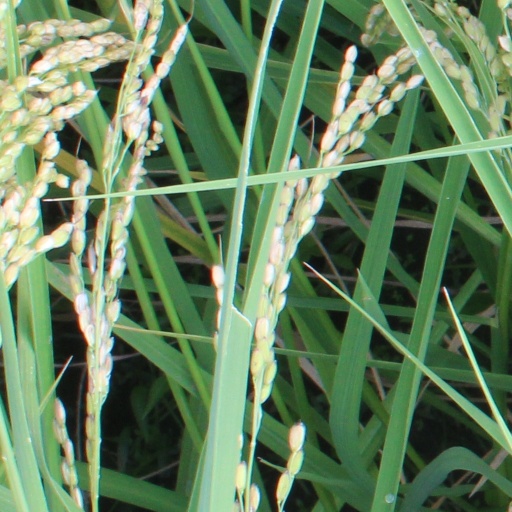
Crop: rice